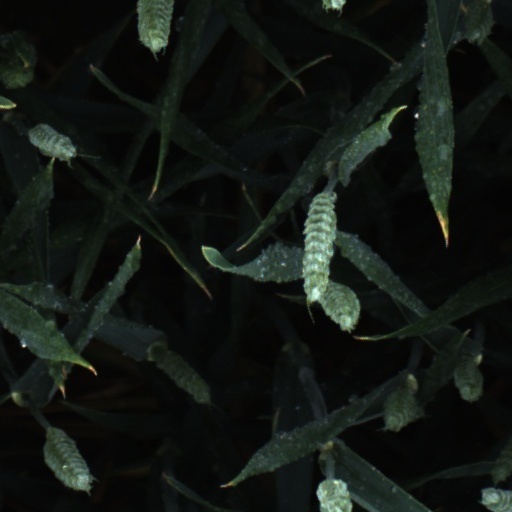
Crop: wheat